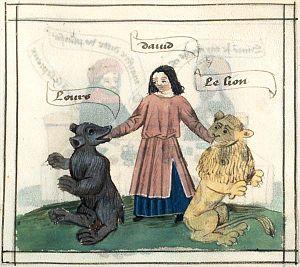
David et bête(s) sauvage(s) dans Speculum humanae salvationis, France, milieu du XVe siècle. Conservé à Paris, BNF, département des Manuscrits, Français 188, fol. 18
L'ours dans la culture des populations humaines en contact avec cet animal, qui partagea longtemps son biotope avec elles, a toujours occupé une place particulière. Dès l'époque préhistorique, il a incarné une divinité. Si la thèse du culte de l'ours au paléolithique moyen est controversée, de nombreuses formes de vénération liées à sa chasse et associées à des rites parfois violents sont plus tard attestées dans de multiples sociétés autour du monde. L'ours fut considéré comme un double animal de l'homme, un ancêtre tutélaire, un symbole de puissance, de renouveau, du passage des saisons, et même de royauté puisqu'il fut longtemps symboliquement le roi des animaux en Europe. Étroitement associé à des pratiques et traditions animistes « païennes » parfois transgressives, l'ours et ses cultes furent combattus par l'Église catholique lors des évangélisations successives, conduisant à sa dépréciation et à sa diabolisation progressive, jusqu'à lui donner une réputation d'animal goinfre et stupide au Moyen Âge.